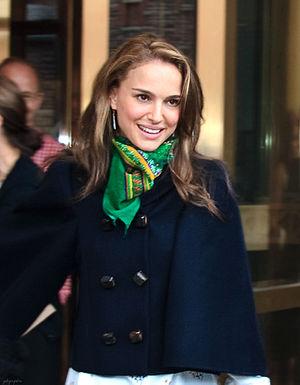
Brothers est un film américano-britannique réalisé par Jim Sheridan, sorti le 4 décembre 2009 aux États-Unis et le 3 février 2010 en France. Il s'agit d'un remake du film du même nom réalisé par Susanne Bier et sorti le 4 décembre 2004.